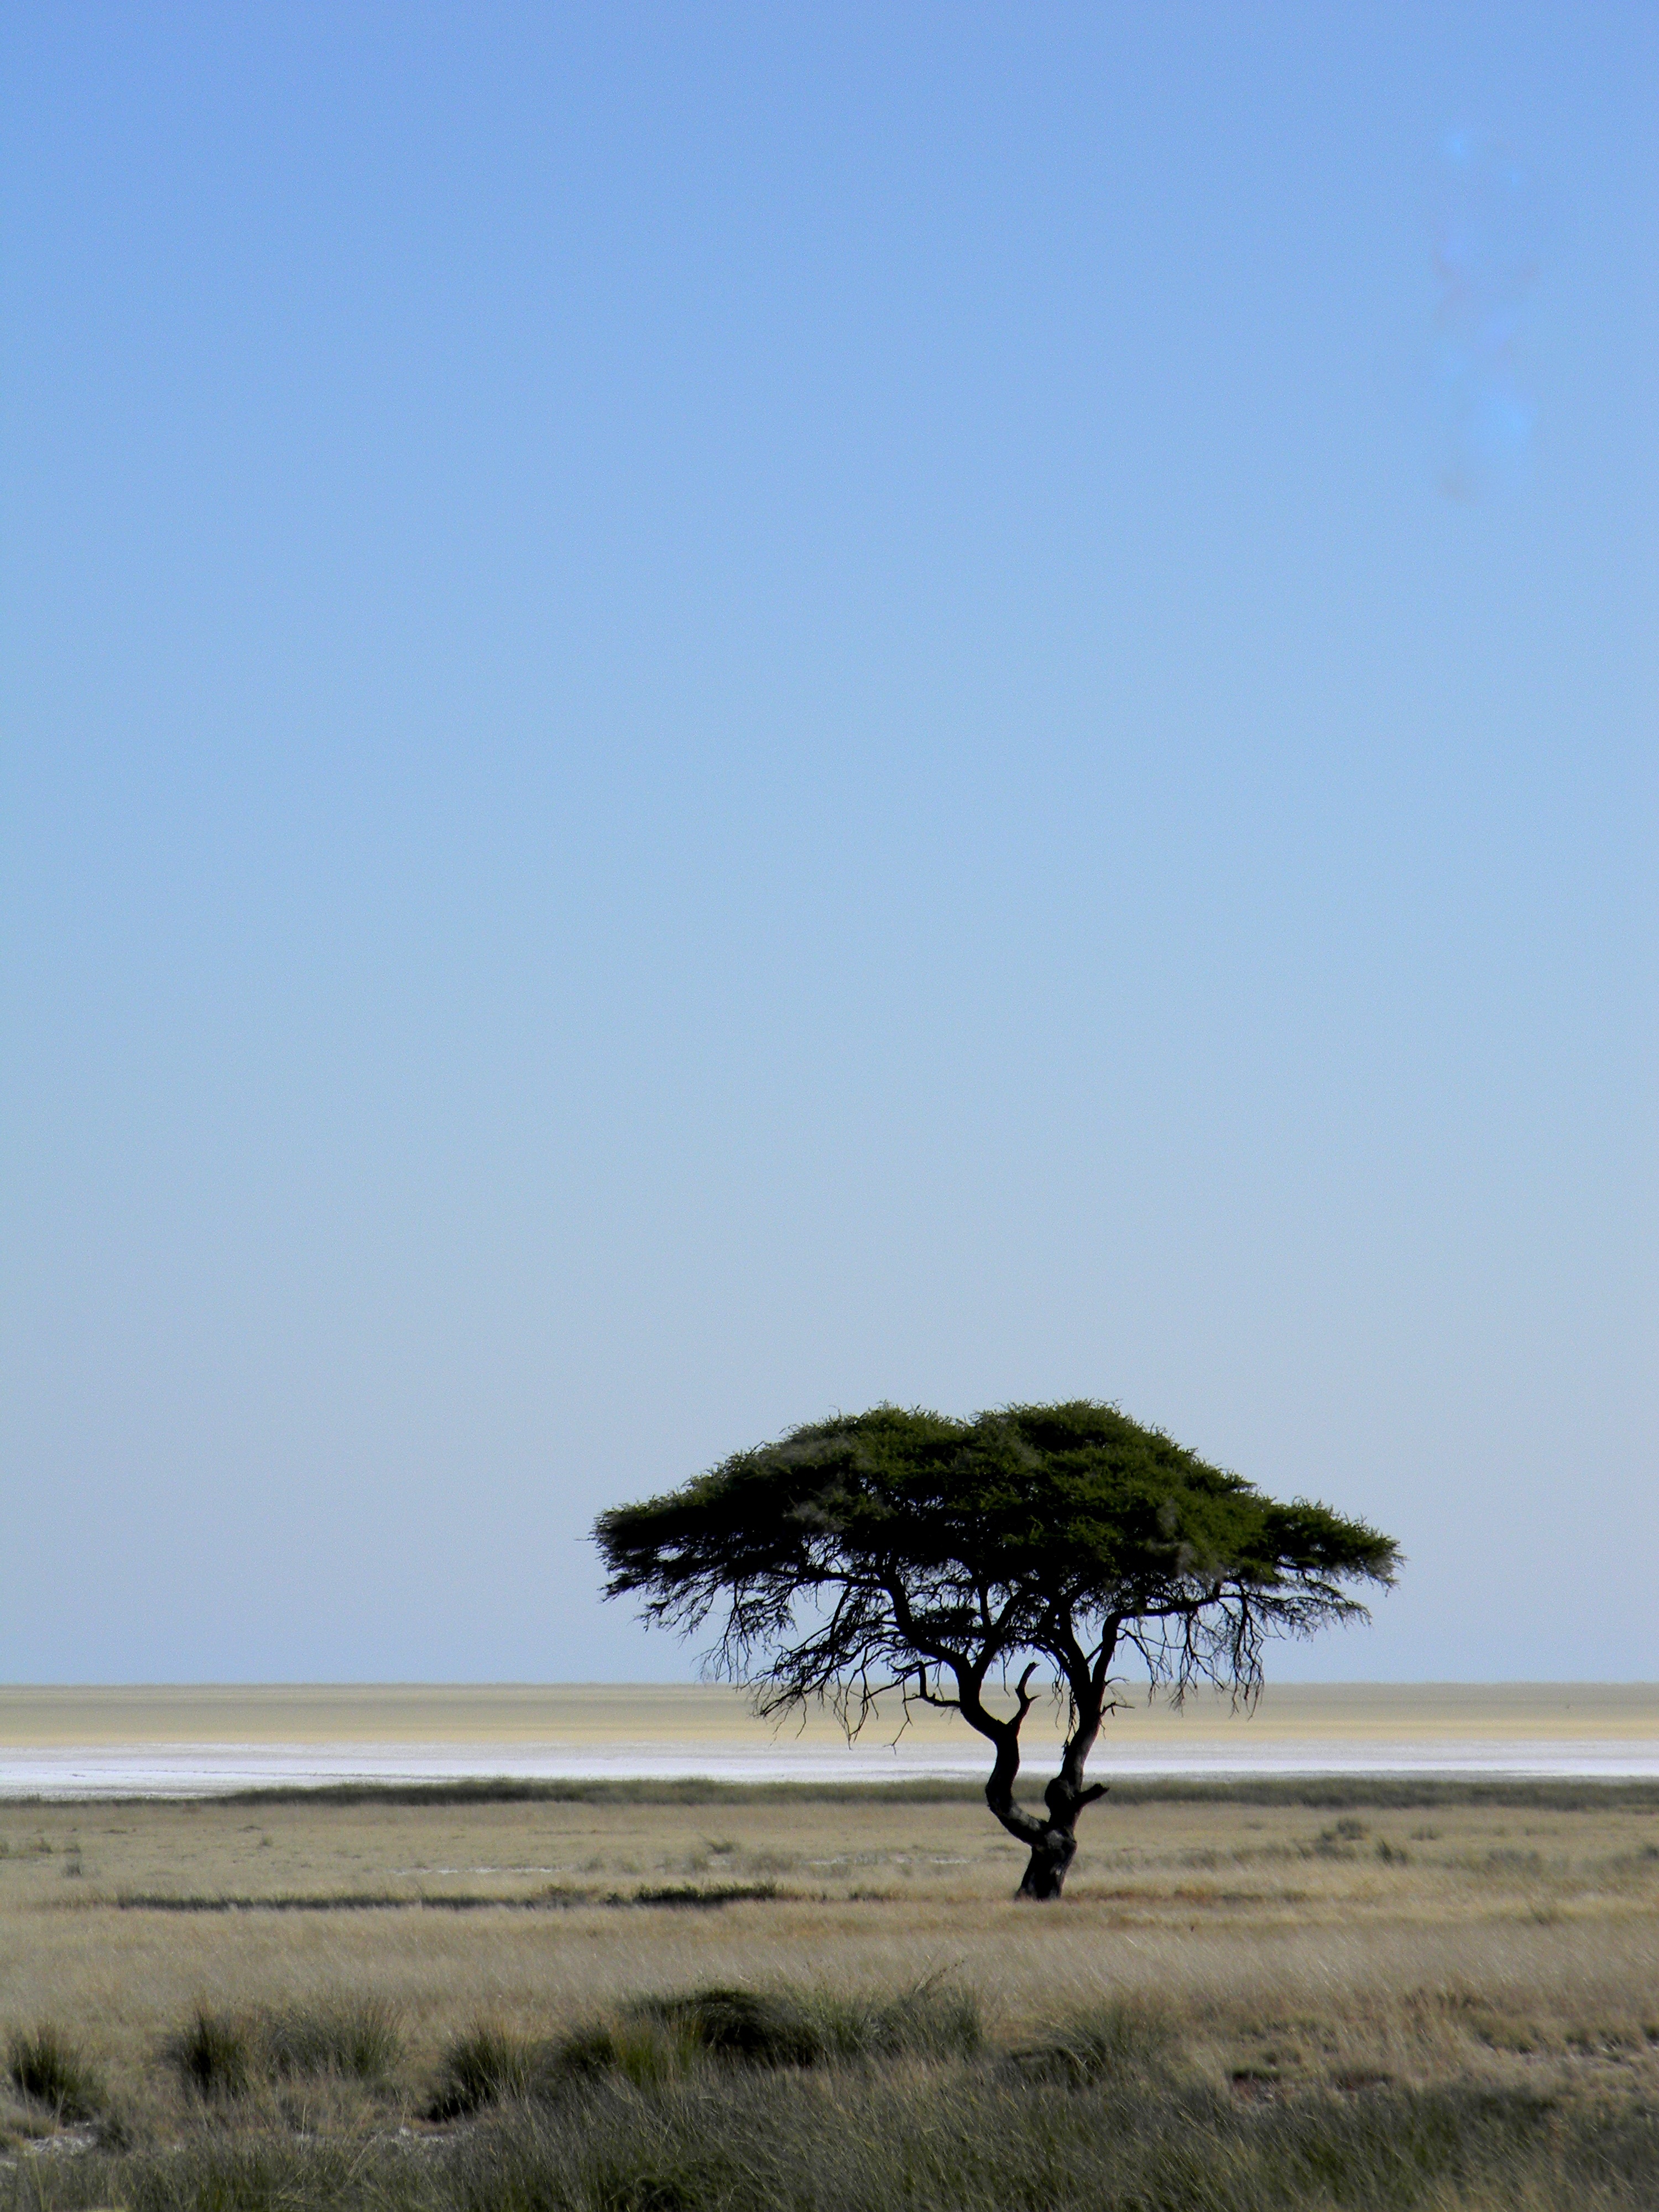
beach, landscape, sea, coast, tree, nature, sand, ocean, horizon, sky, sun, desert, shore, wind, dry, africa, holiday, blue, national park, savanna, plain, body of water, savannah, habitat, safari, ecosystem, drought, namibia, natural environment, woody plant, arecales